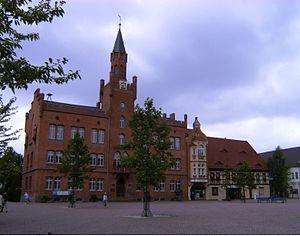
Bitterfeld-Wolfen est une commune d'Allemagne. C'est la plus peuplée de l'arrondissement d'Anhalt-Bitterfeld.